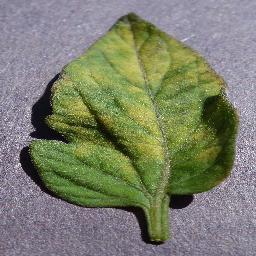
Label: Tomato___Leaf_Mold